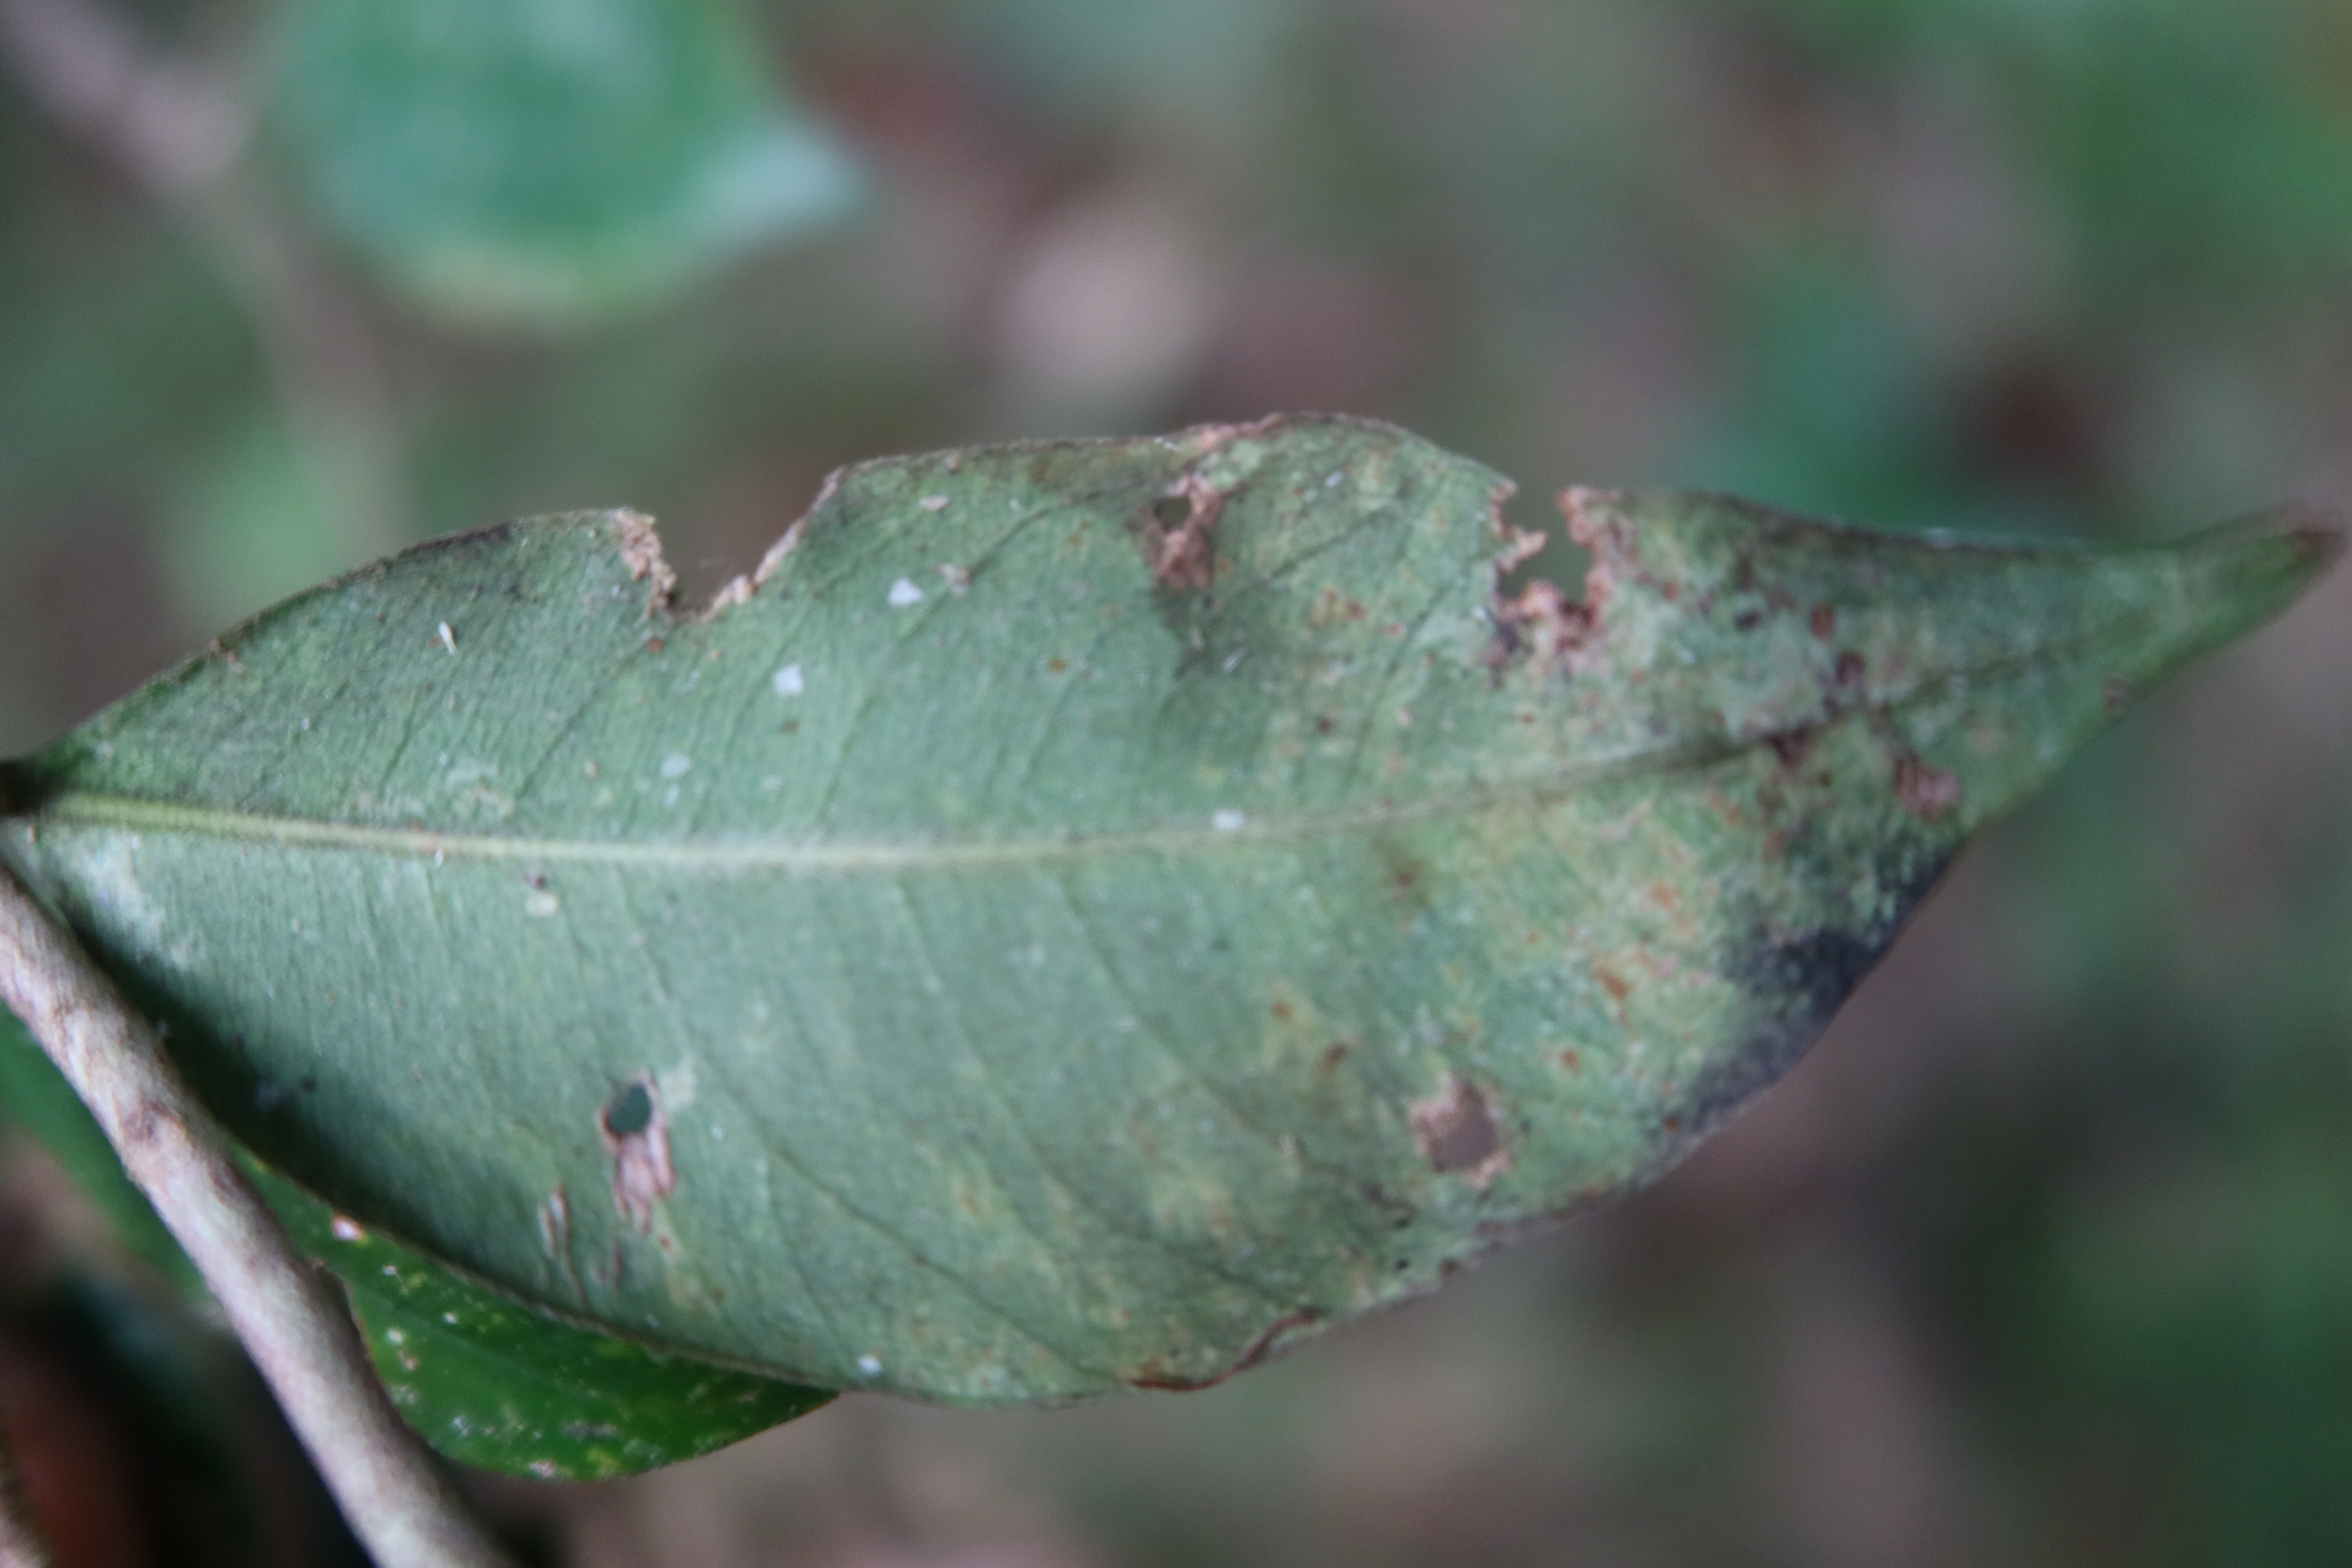
Label: Anthracnose